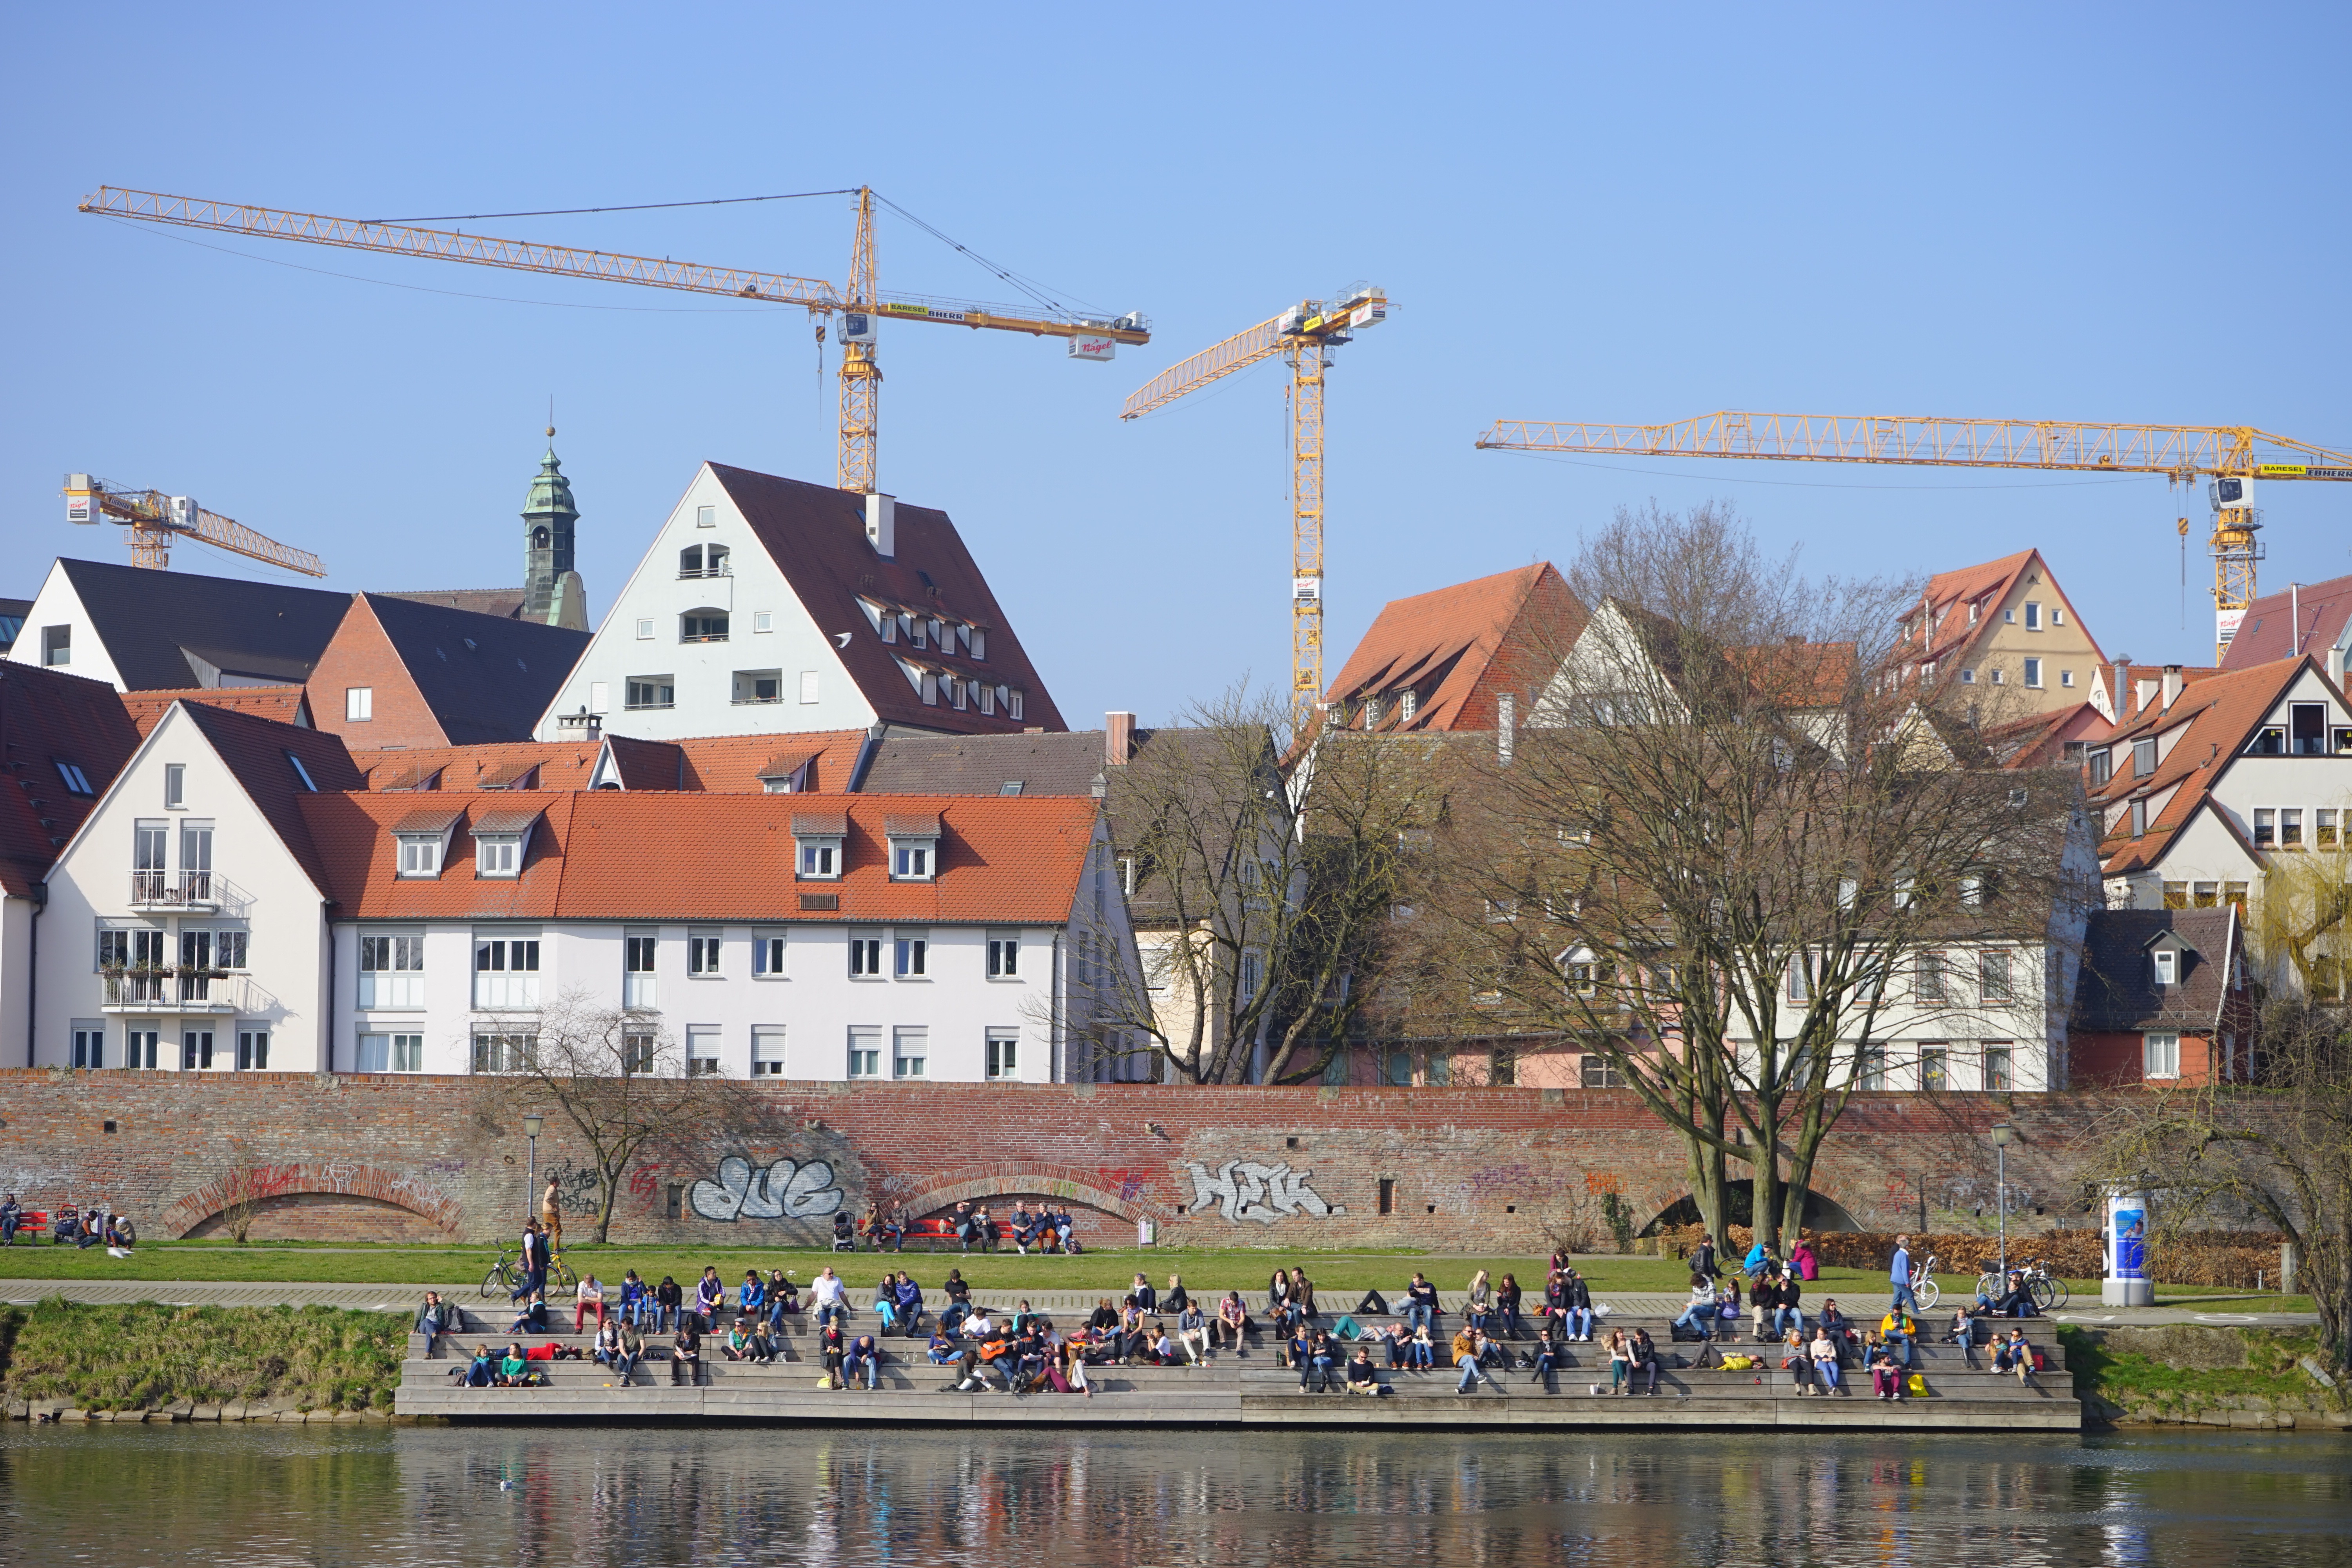
water, town, river, canal, city life, tourism, waterway, city view, danube, homes, cranes, site, ulm, recovery, construction cranes